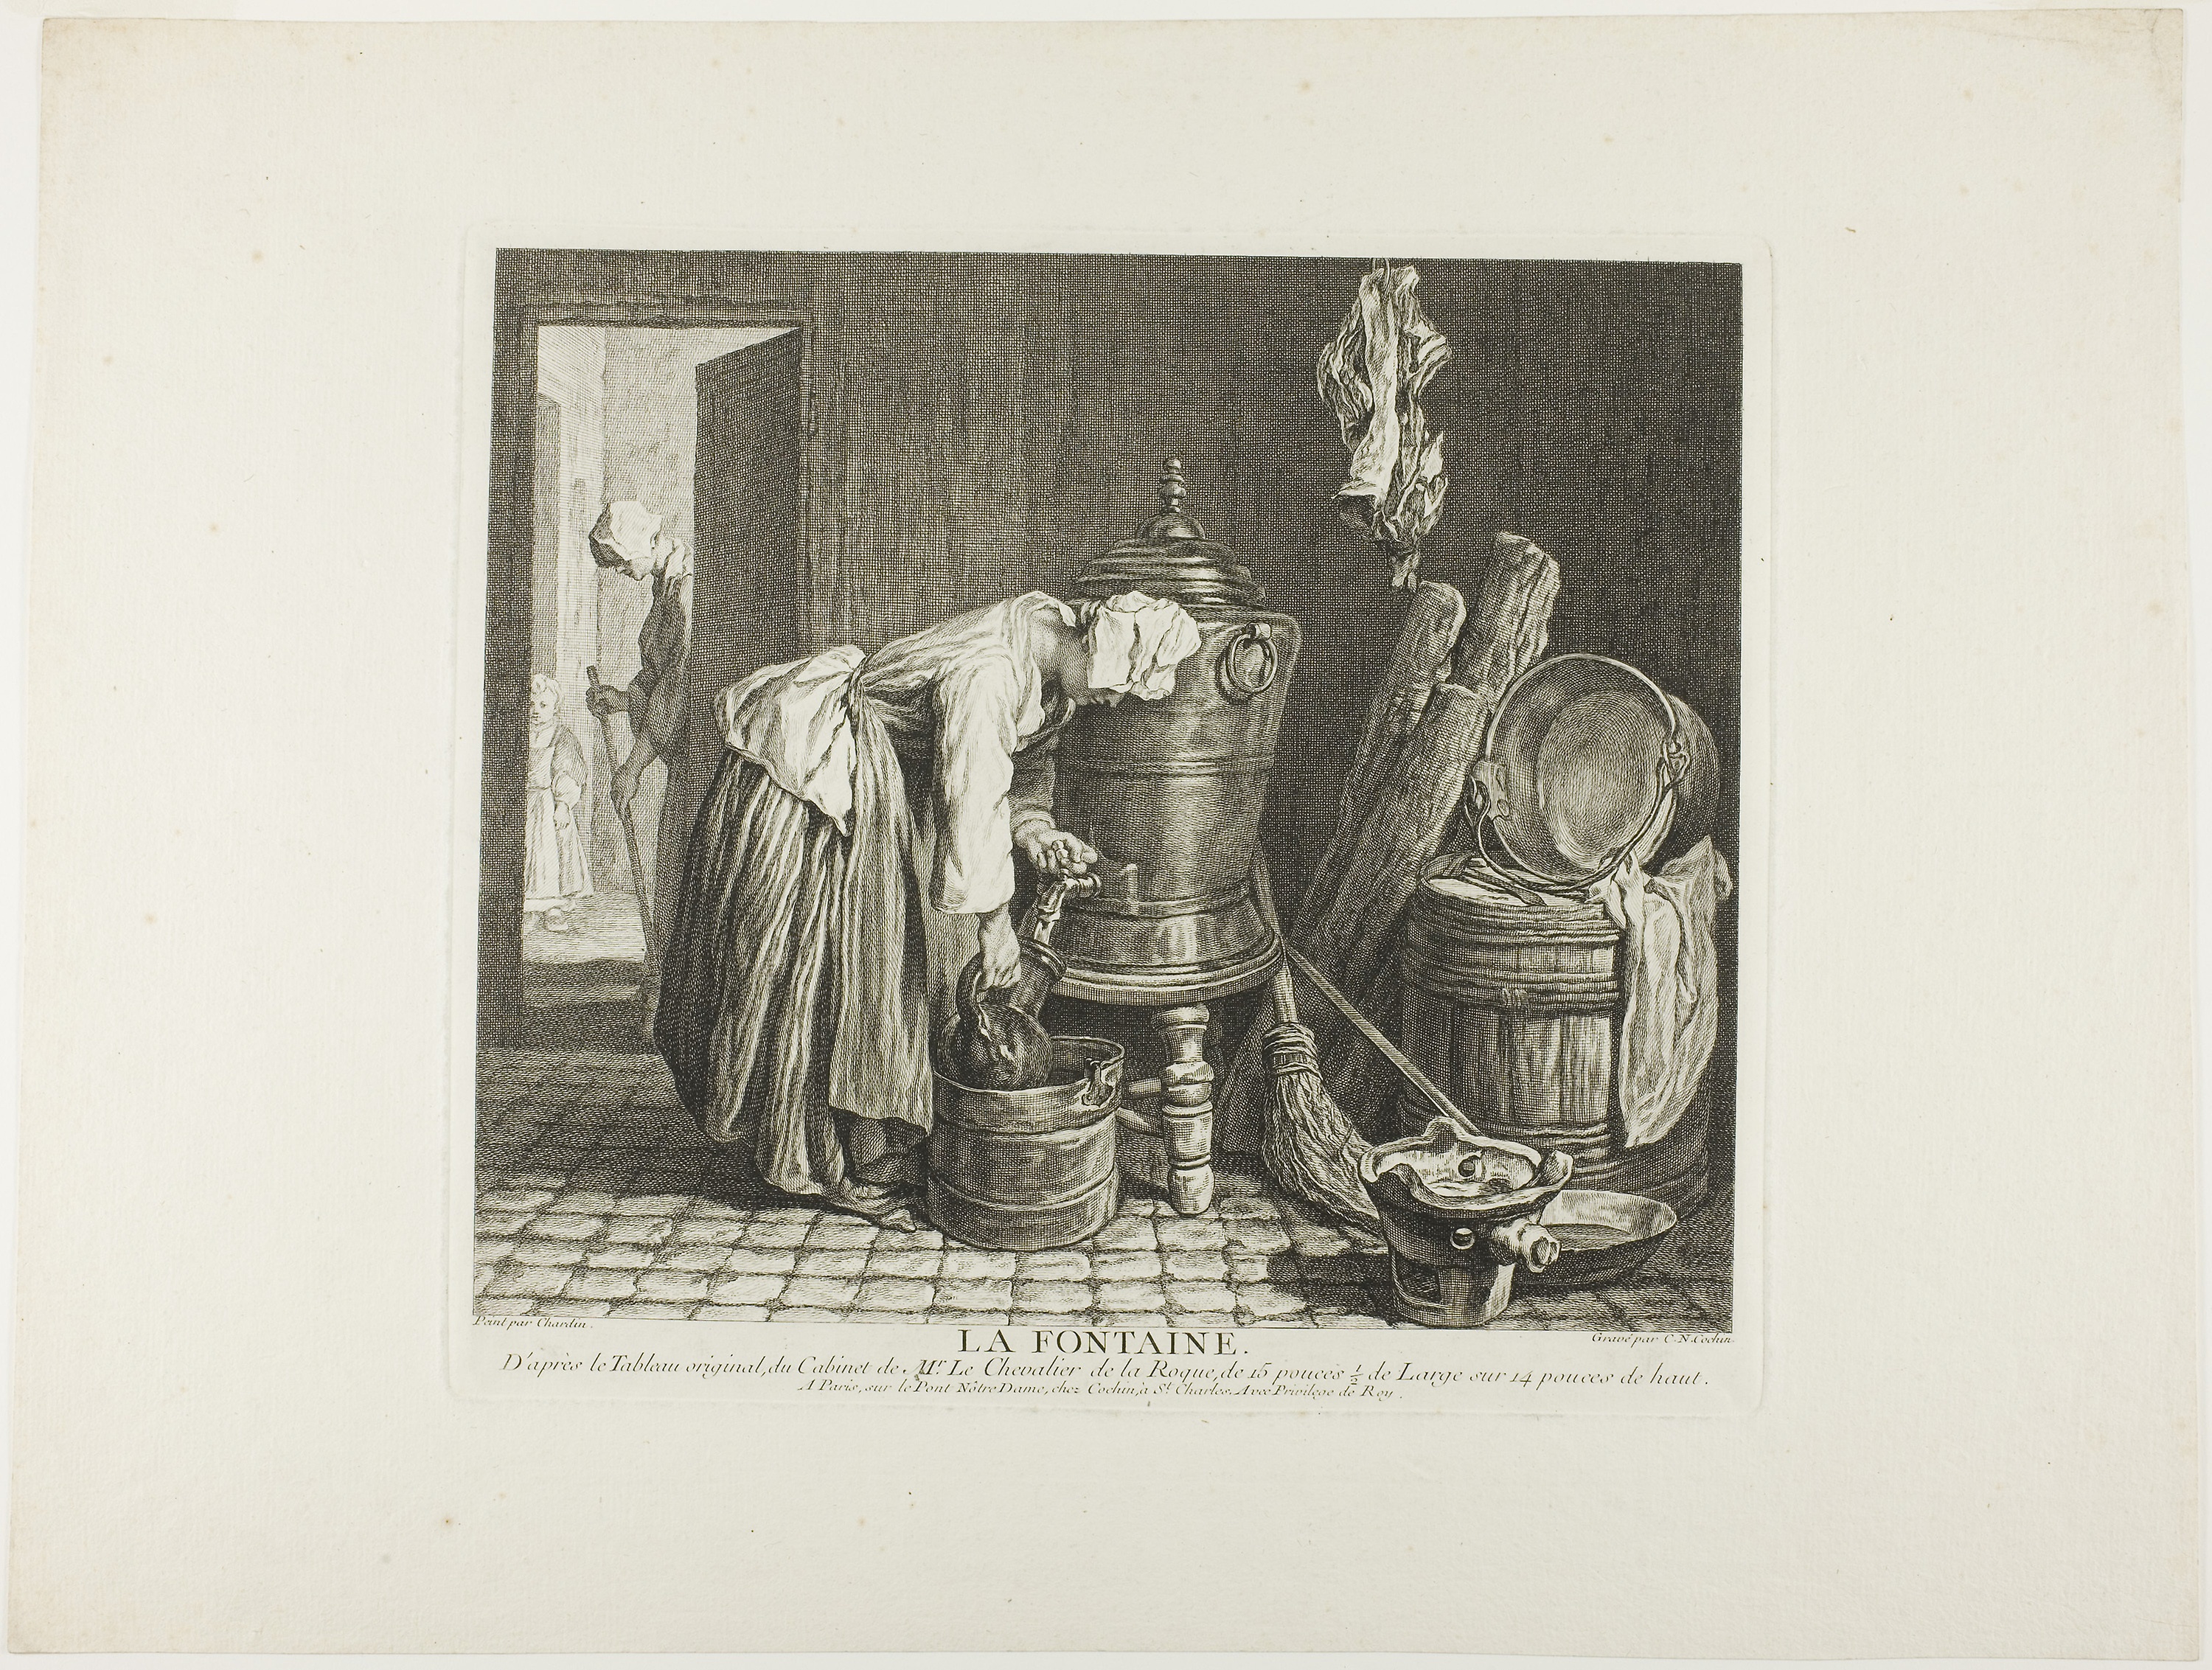
text, art, picture frame, modern art, drawing, artwork, painting, still life, visual arts, history, illustration, font, stock photography, still life photography